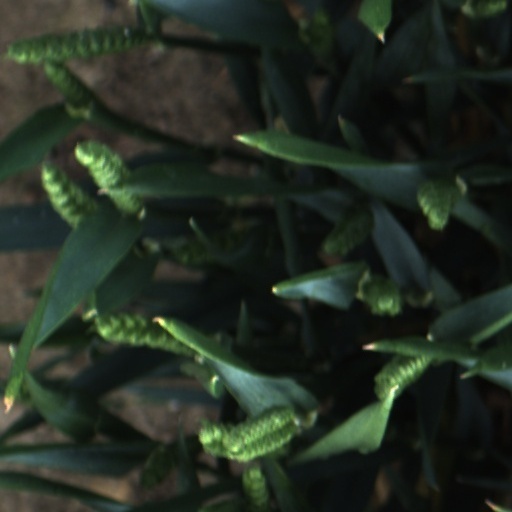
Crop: wheat